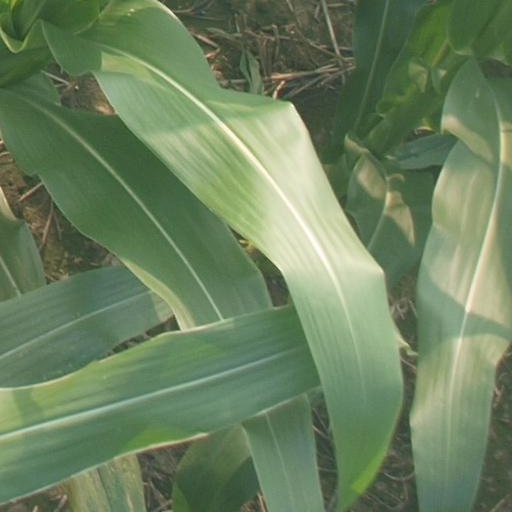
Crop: maize; corn